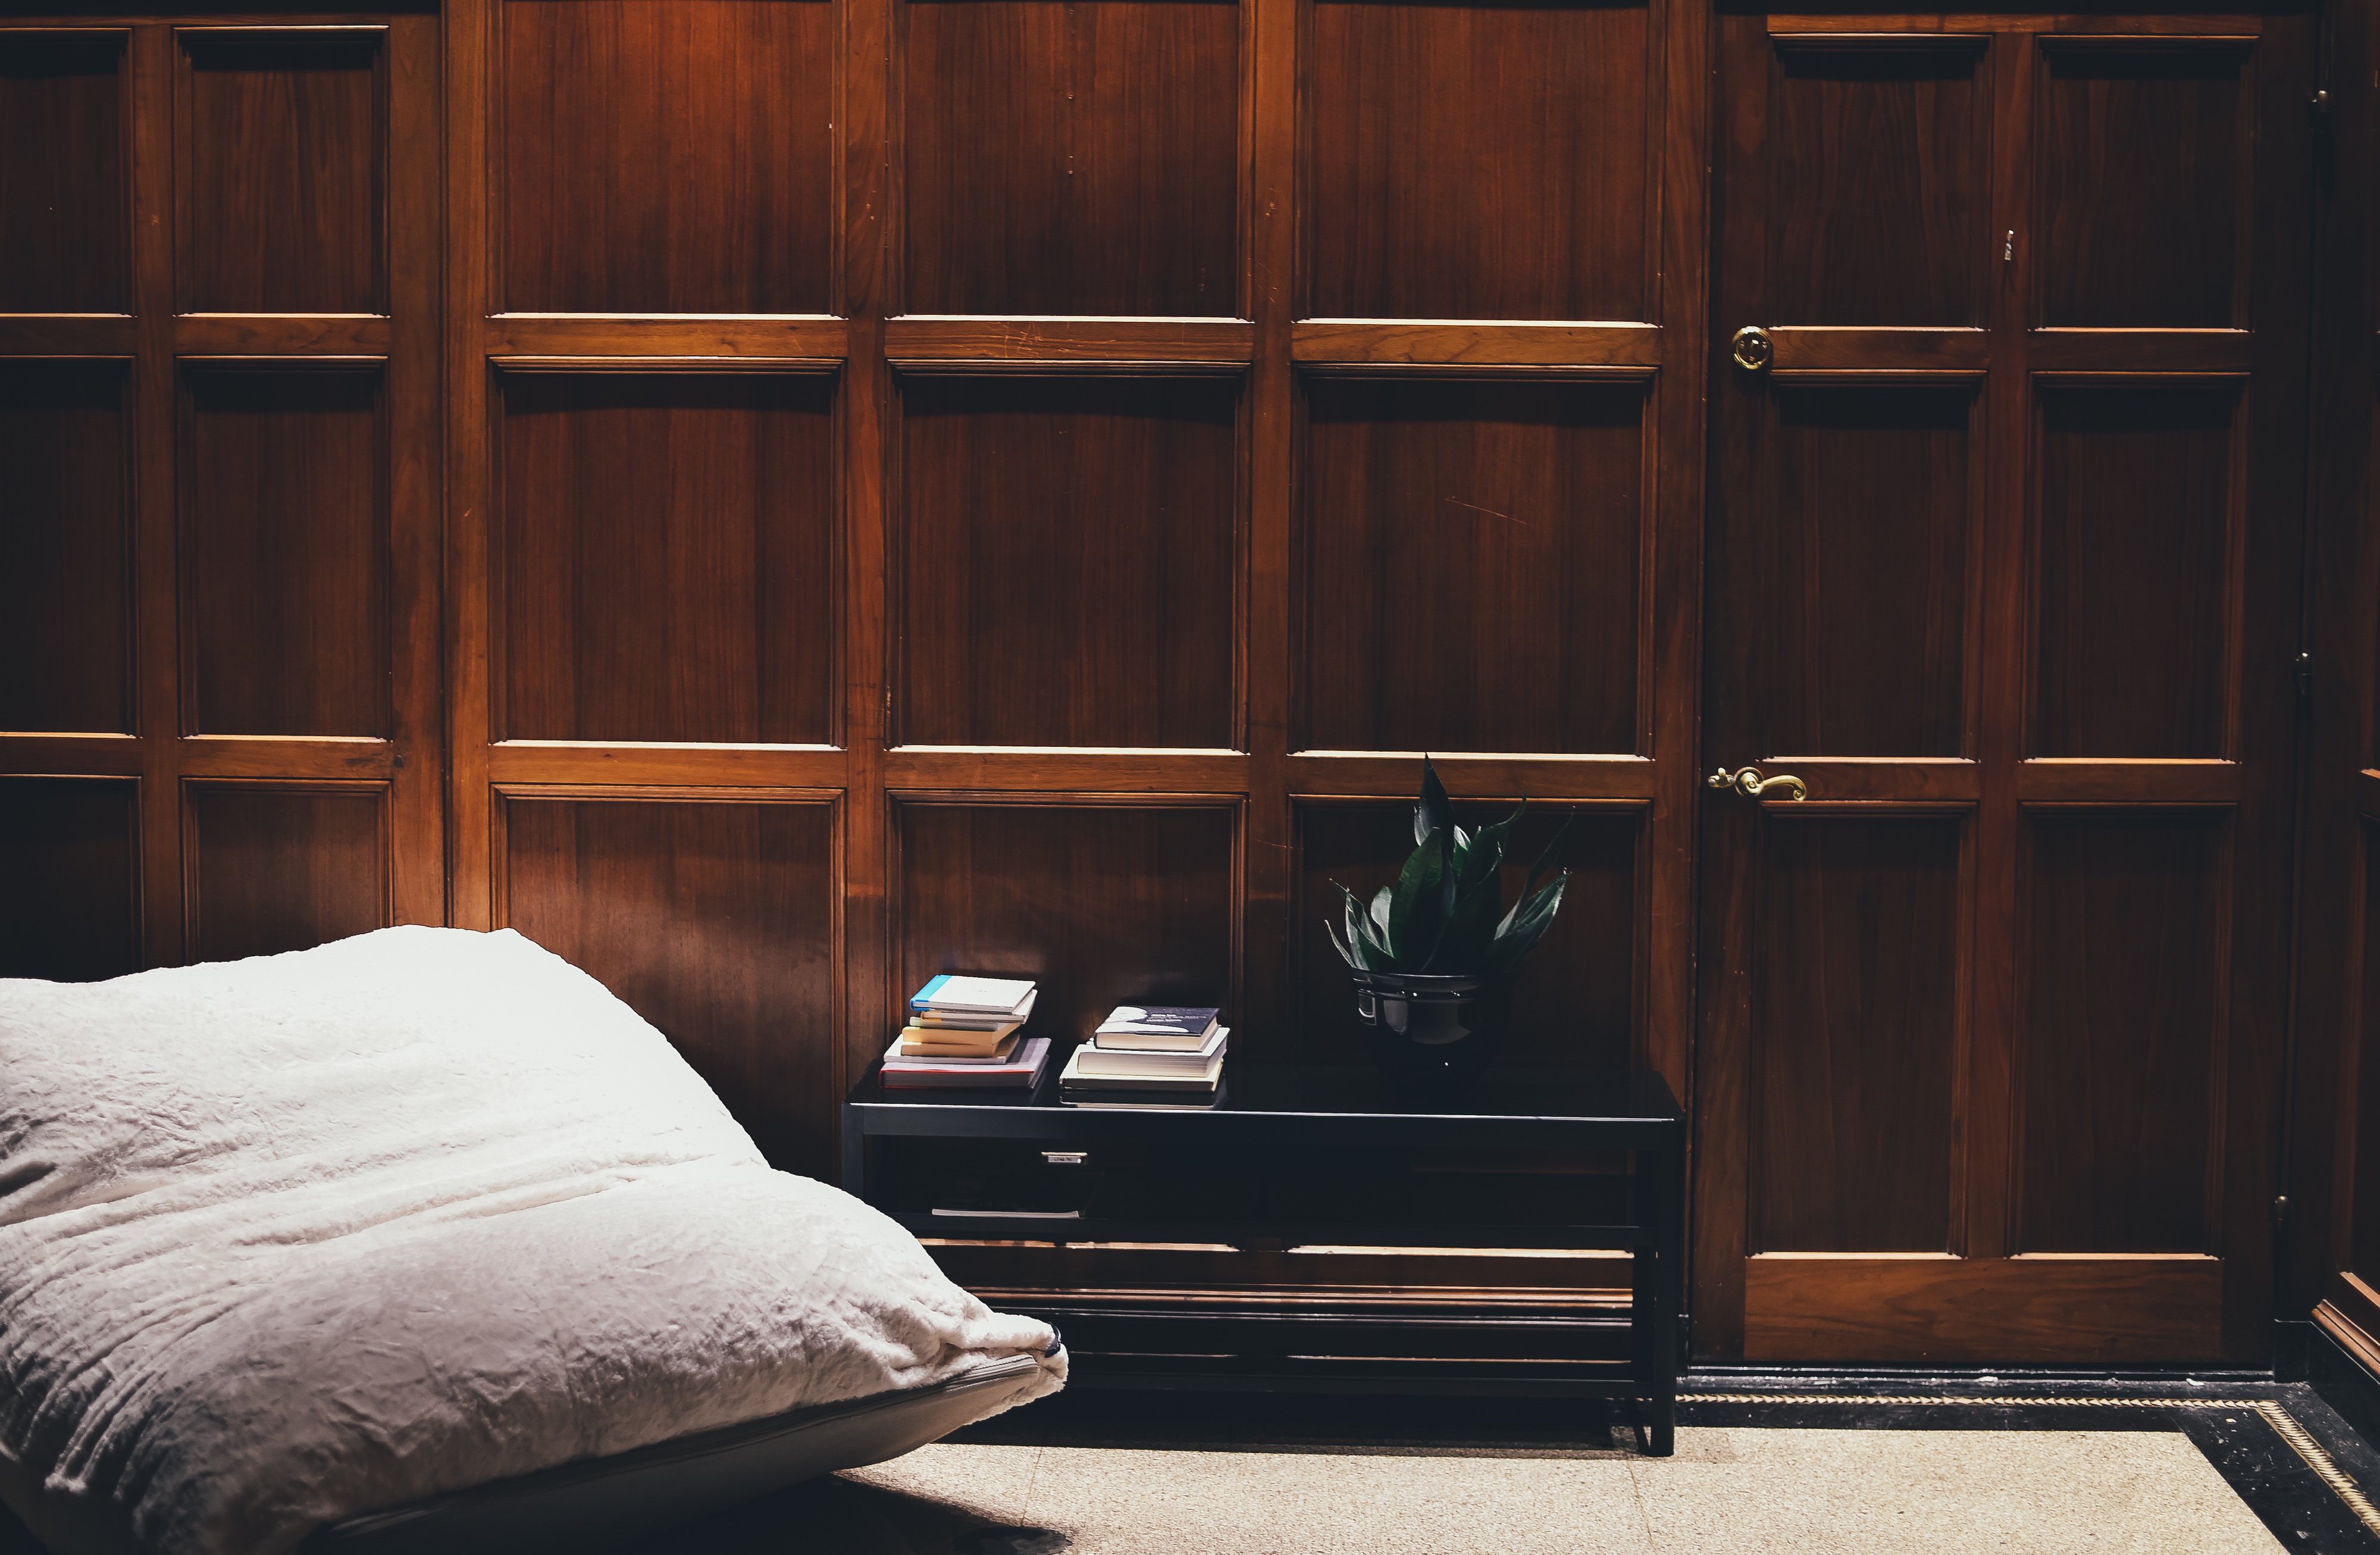
wood, chair, interior, home, living room, furniture, room, coffee table, interior design, speakeasy, snug, hardwood, wardrobe, cabinetry